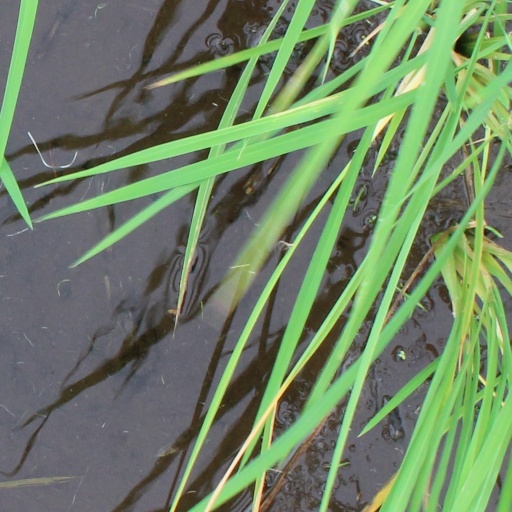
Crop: rice